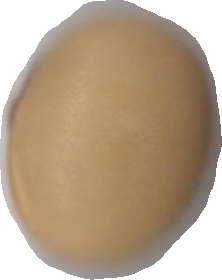
Variety: Anjasmoro